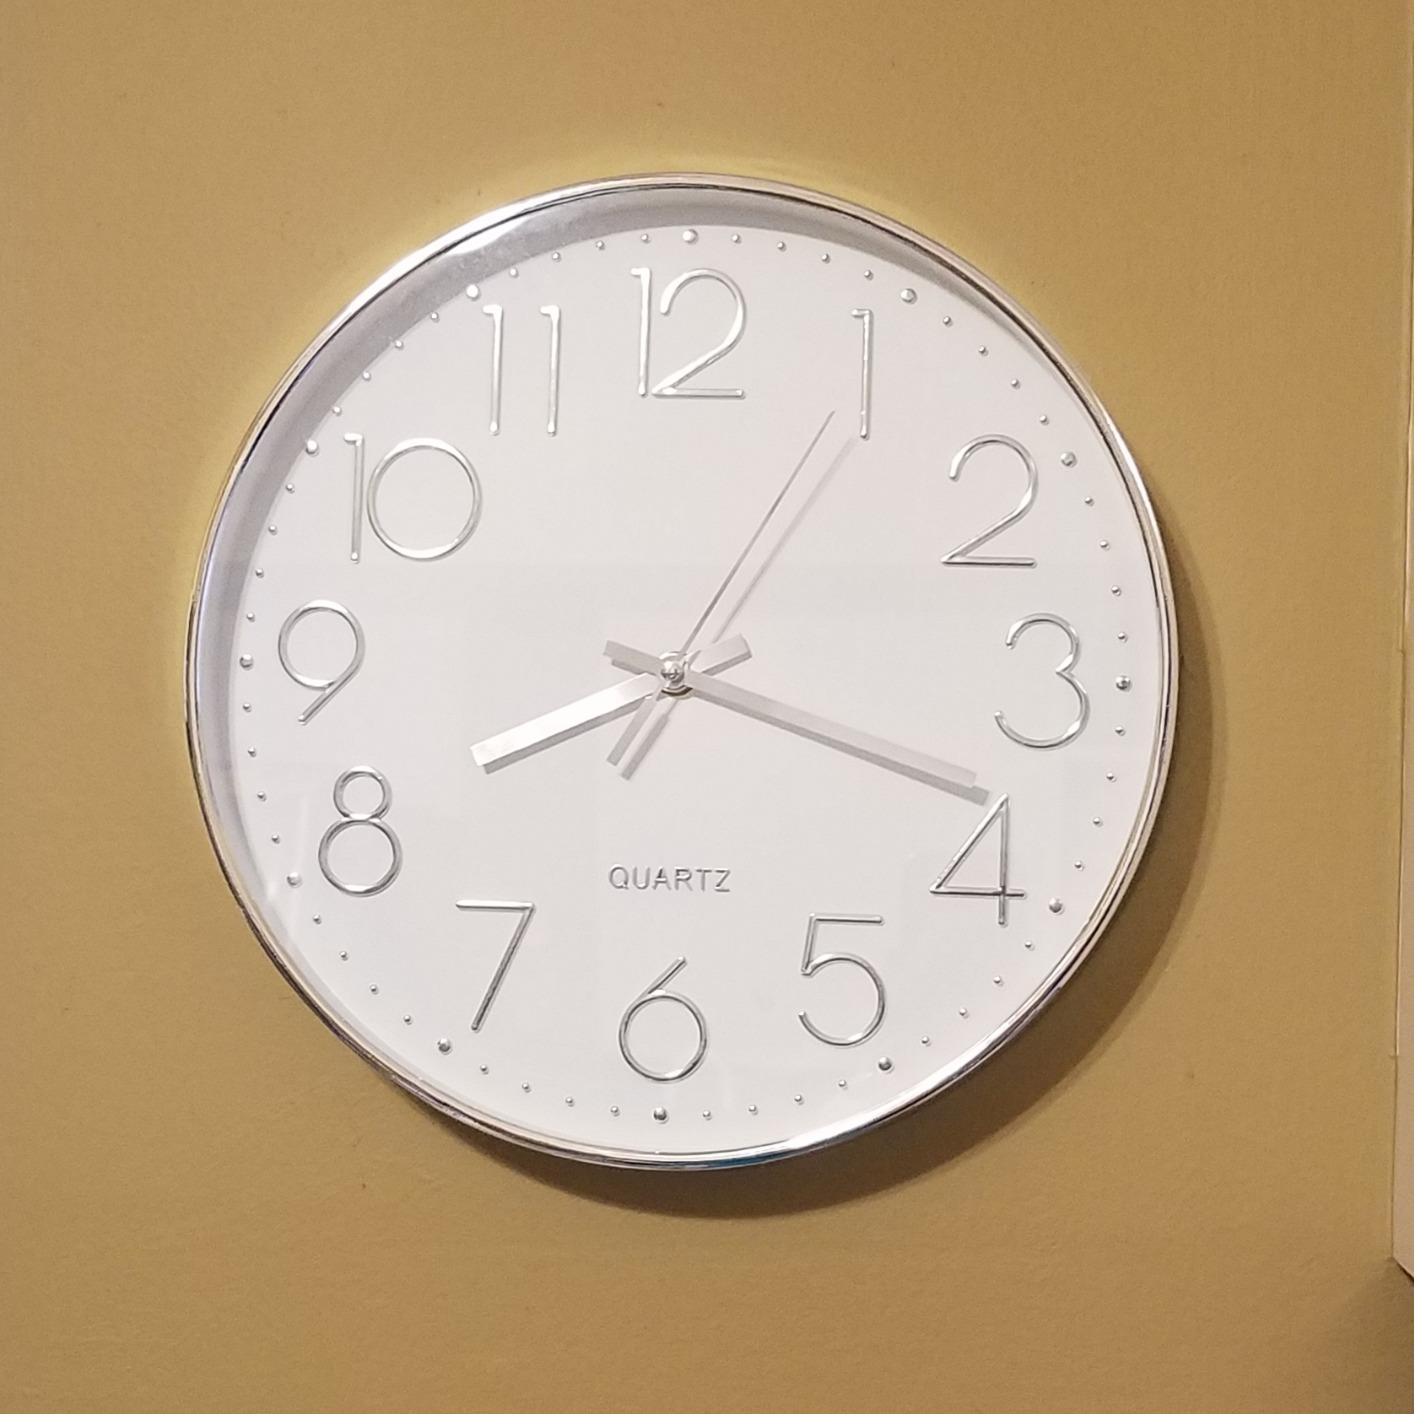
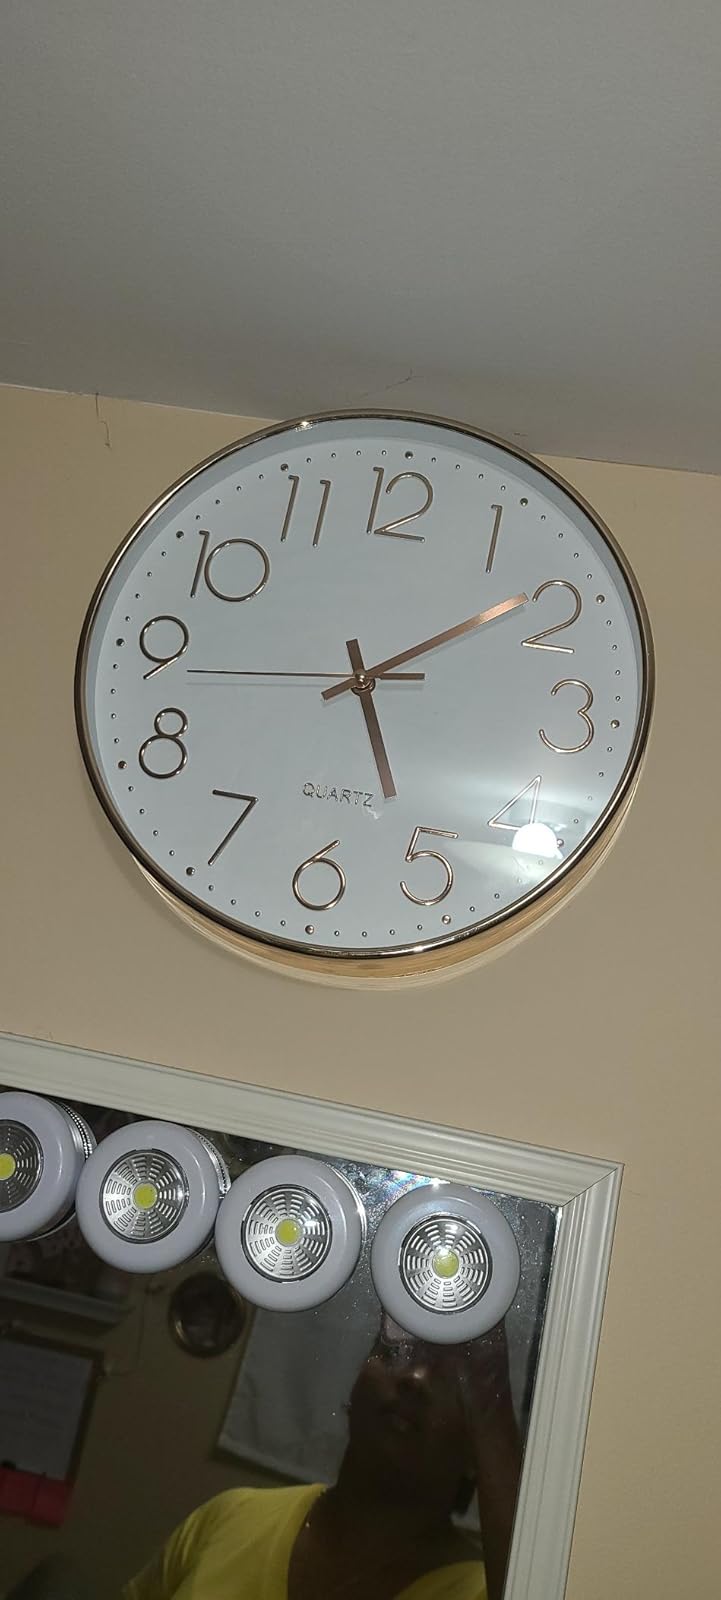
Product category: clock
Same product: no